Moroccans

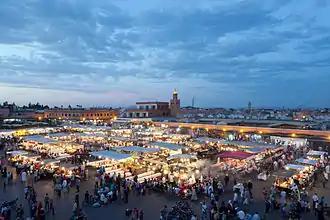
Jemaa el-Fnaa in the evening

Moroccan style is a new trend in decoration, which takes its roots from Moorish architecture. It has been made popular by the vogue of riad renovation in Marrakech. Dar is the name given to one of the most common types of domestic structures in Morocco; it is a home found in a medina, or walled urban area of a city. Dar exteriors are typically devoid of ornamentation and windows, except occasional small openings in secondary quarters, such as stairways and service areas. These piercings provide light and ventilation.